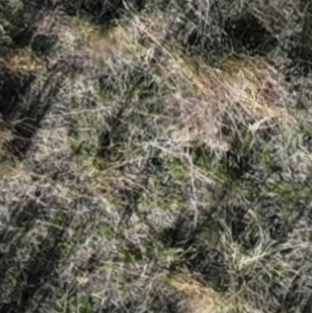
Month: october
Dye color: blue
Dye concentration: high